Saskatoon—Wanuskewin

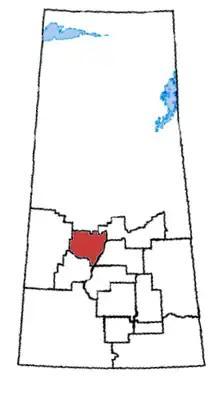
Saskatoon—Wanuskewin in relation to other Saskatchewan federal electoral districts

Saskatoon—Wanuskewin was a federal electoral district (also called riding) in Saskatchewan, Canada, that was represented in the House of Commons of Canada from 1997 to 2015. (In the Cree language: ᐋᐧᓇᐢᑫᐃᐧᐣ / wânaskêwin means, "being at peace with oneself".) It covered a part of the city of Saskatoon.